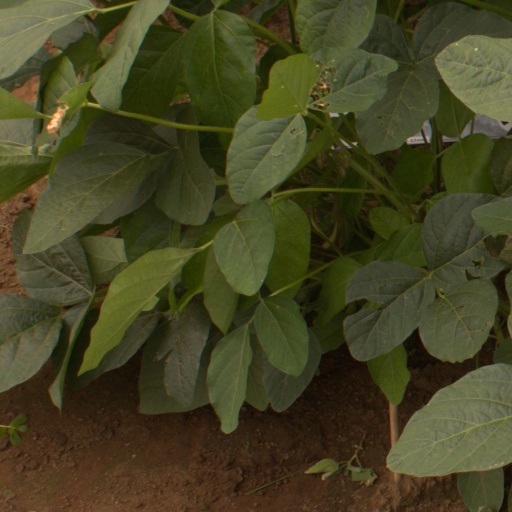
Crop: soybean